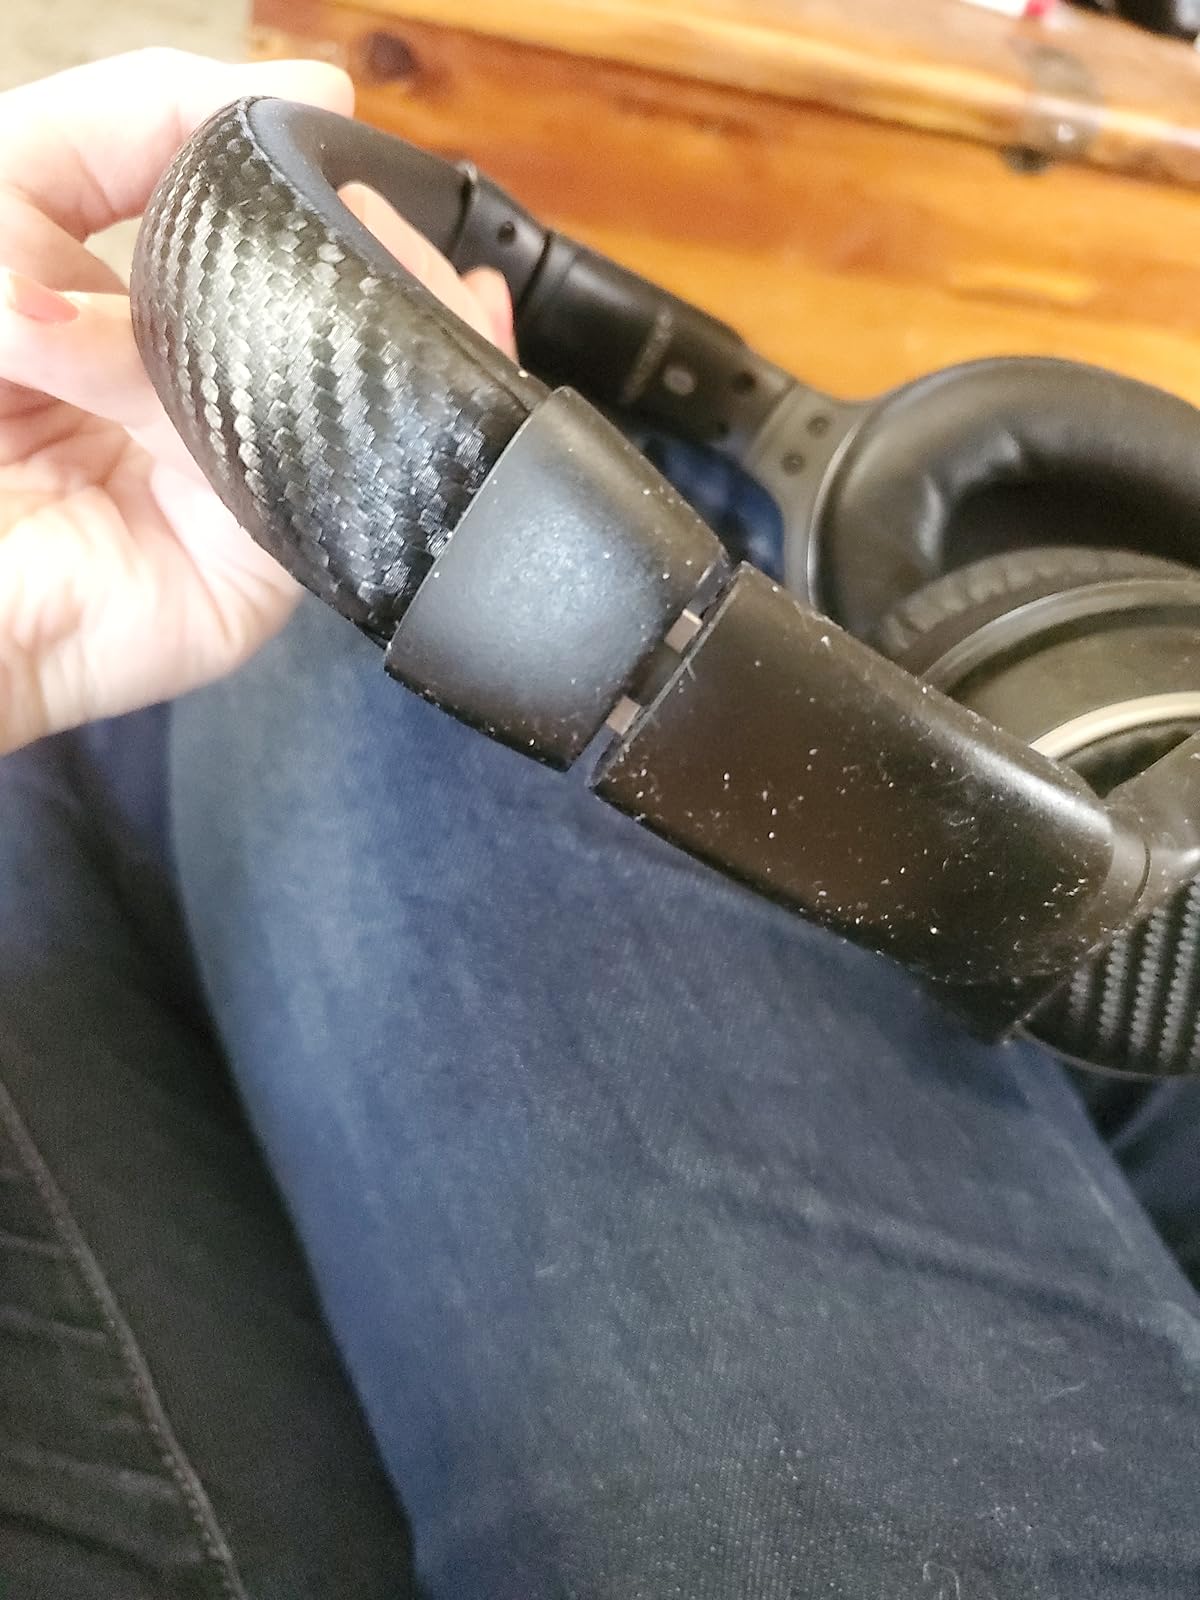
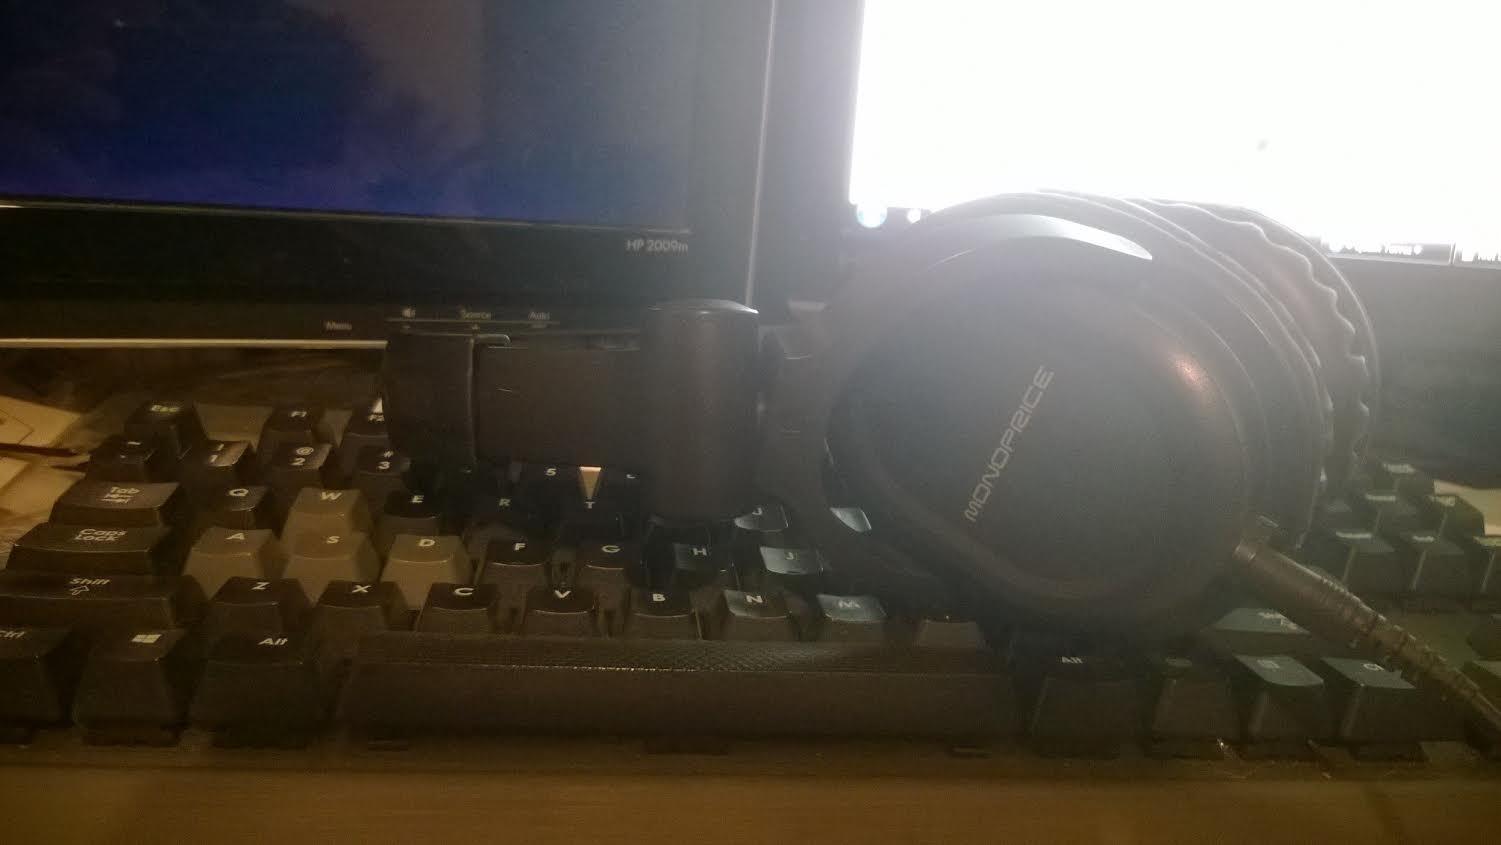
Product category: headphones
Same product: no